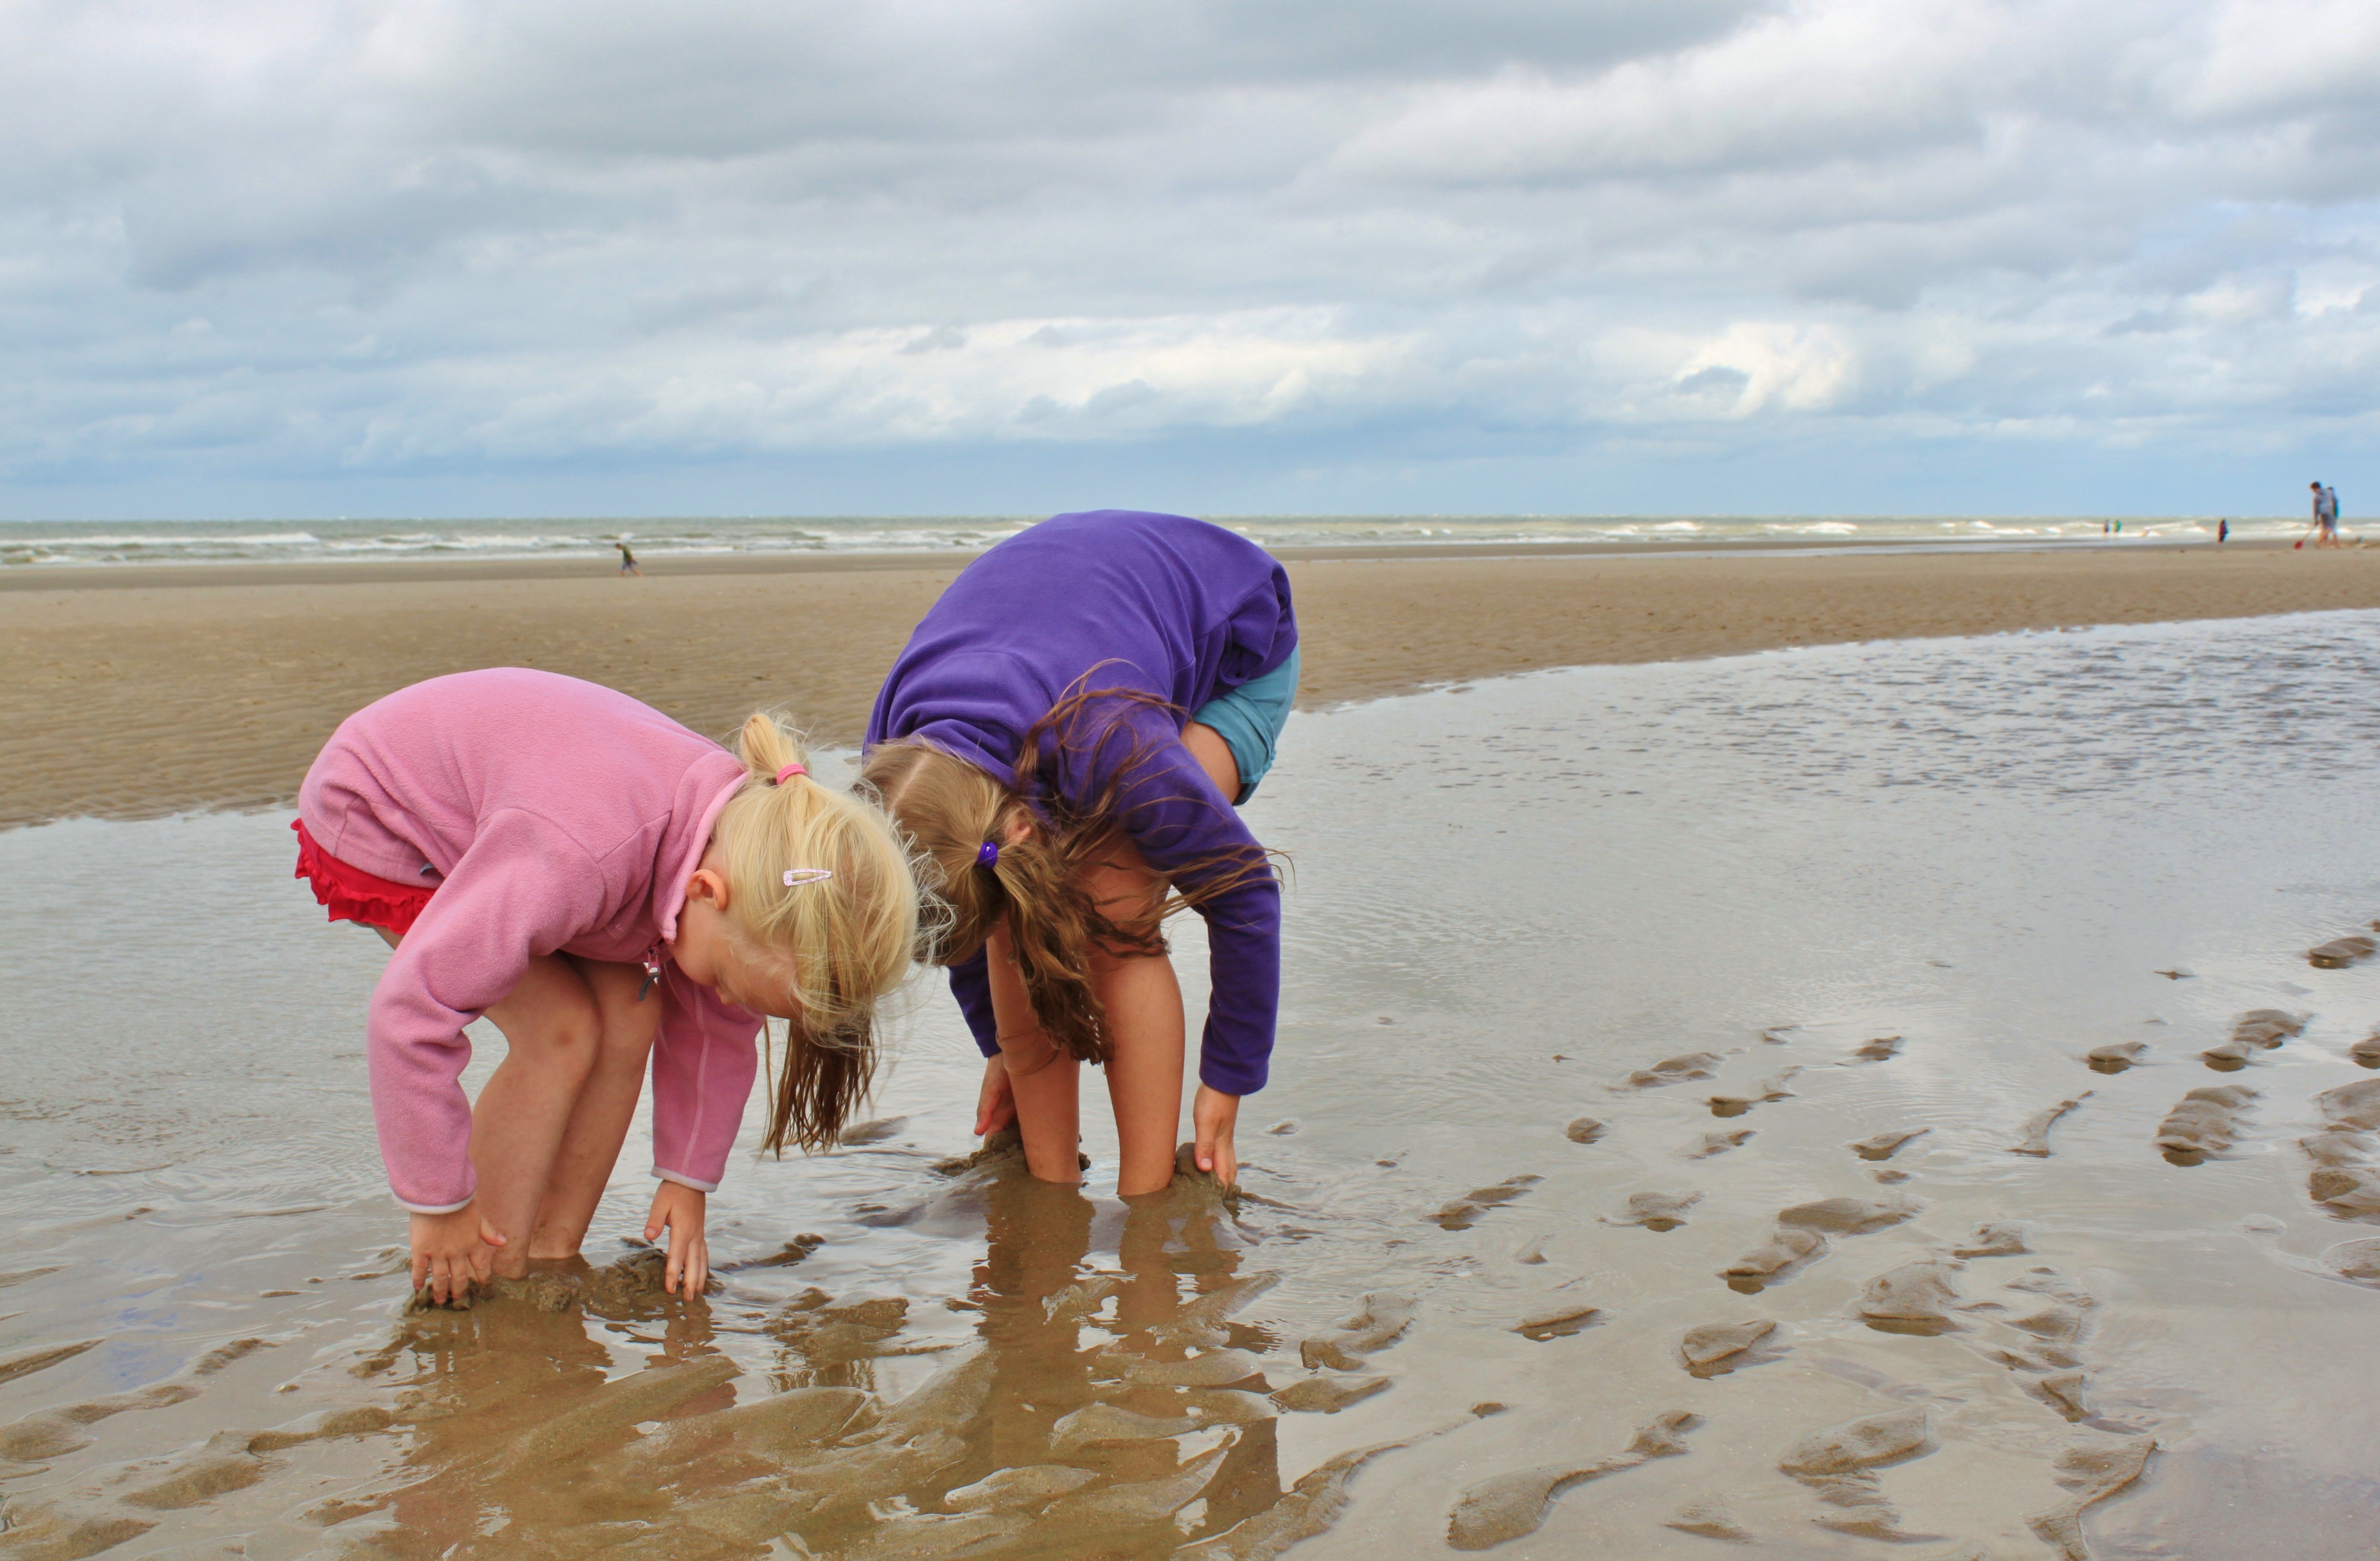
beach, landscape, sea, coast, nature, sand, ocean, people, sky, girl, play, shore, vacation, travel, explore, weather, holiday, material, body of water, belgium, clouds, children, holidays, maritime, mood, silent, north sea, search, wadden sea, sand beach, watts, north sea coast, cloud formation, de haan